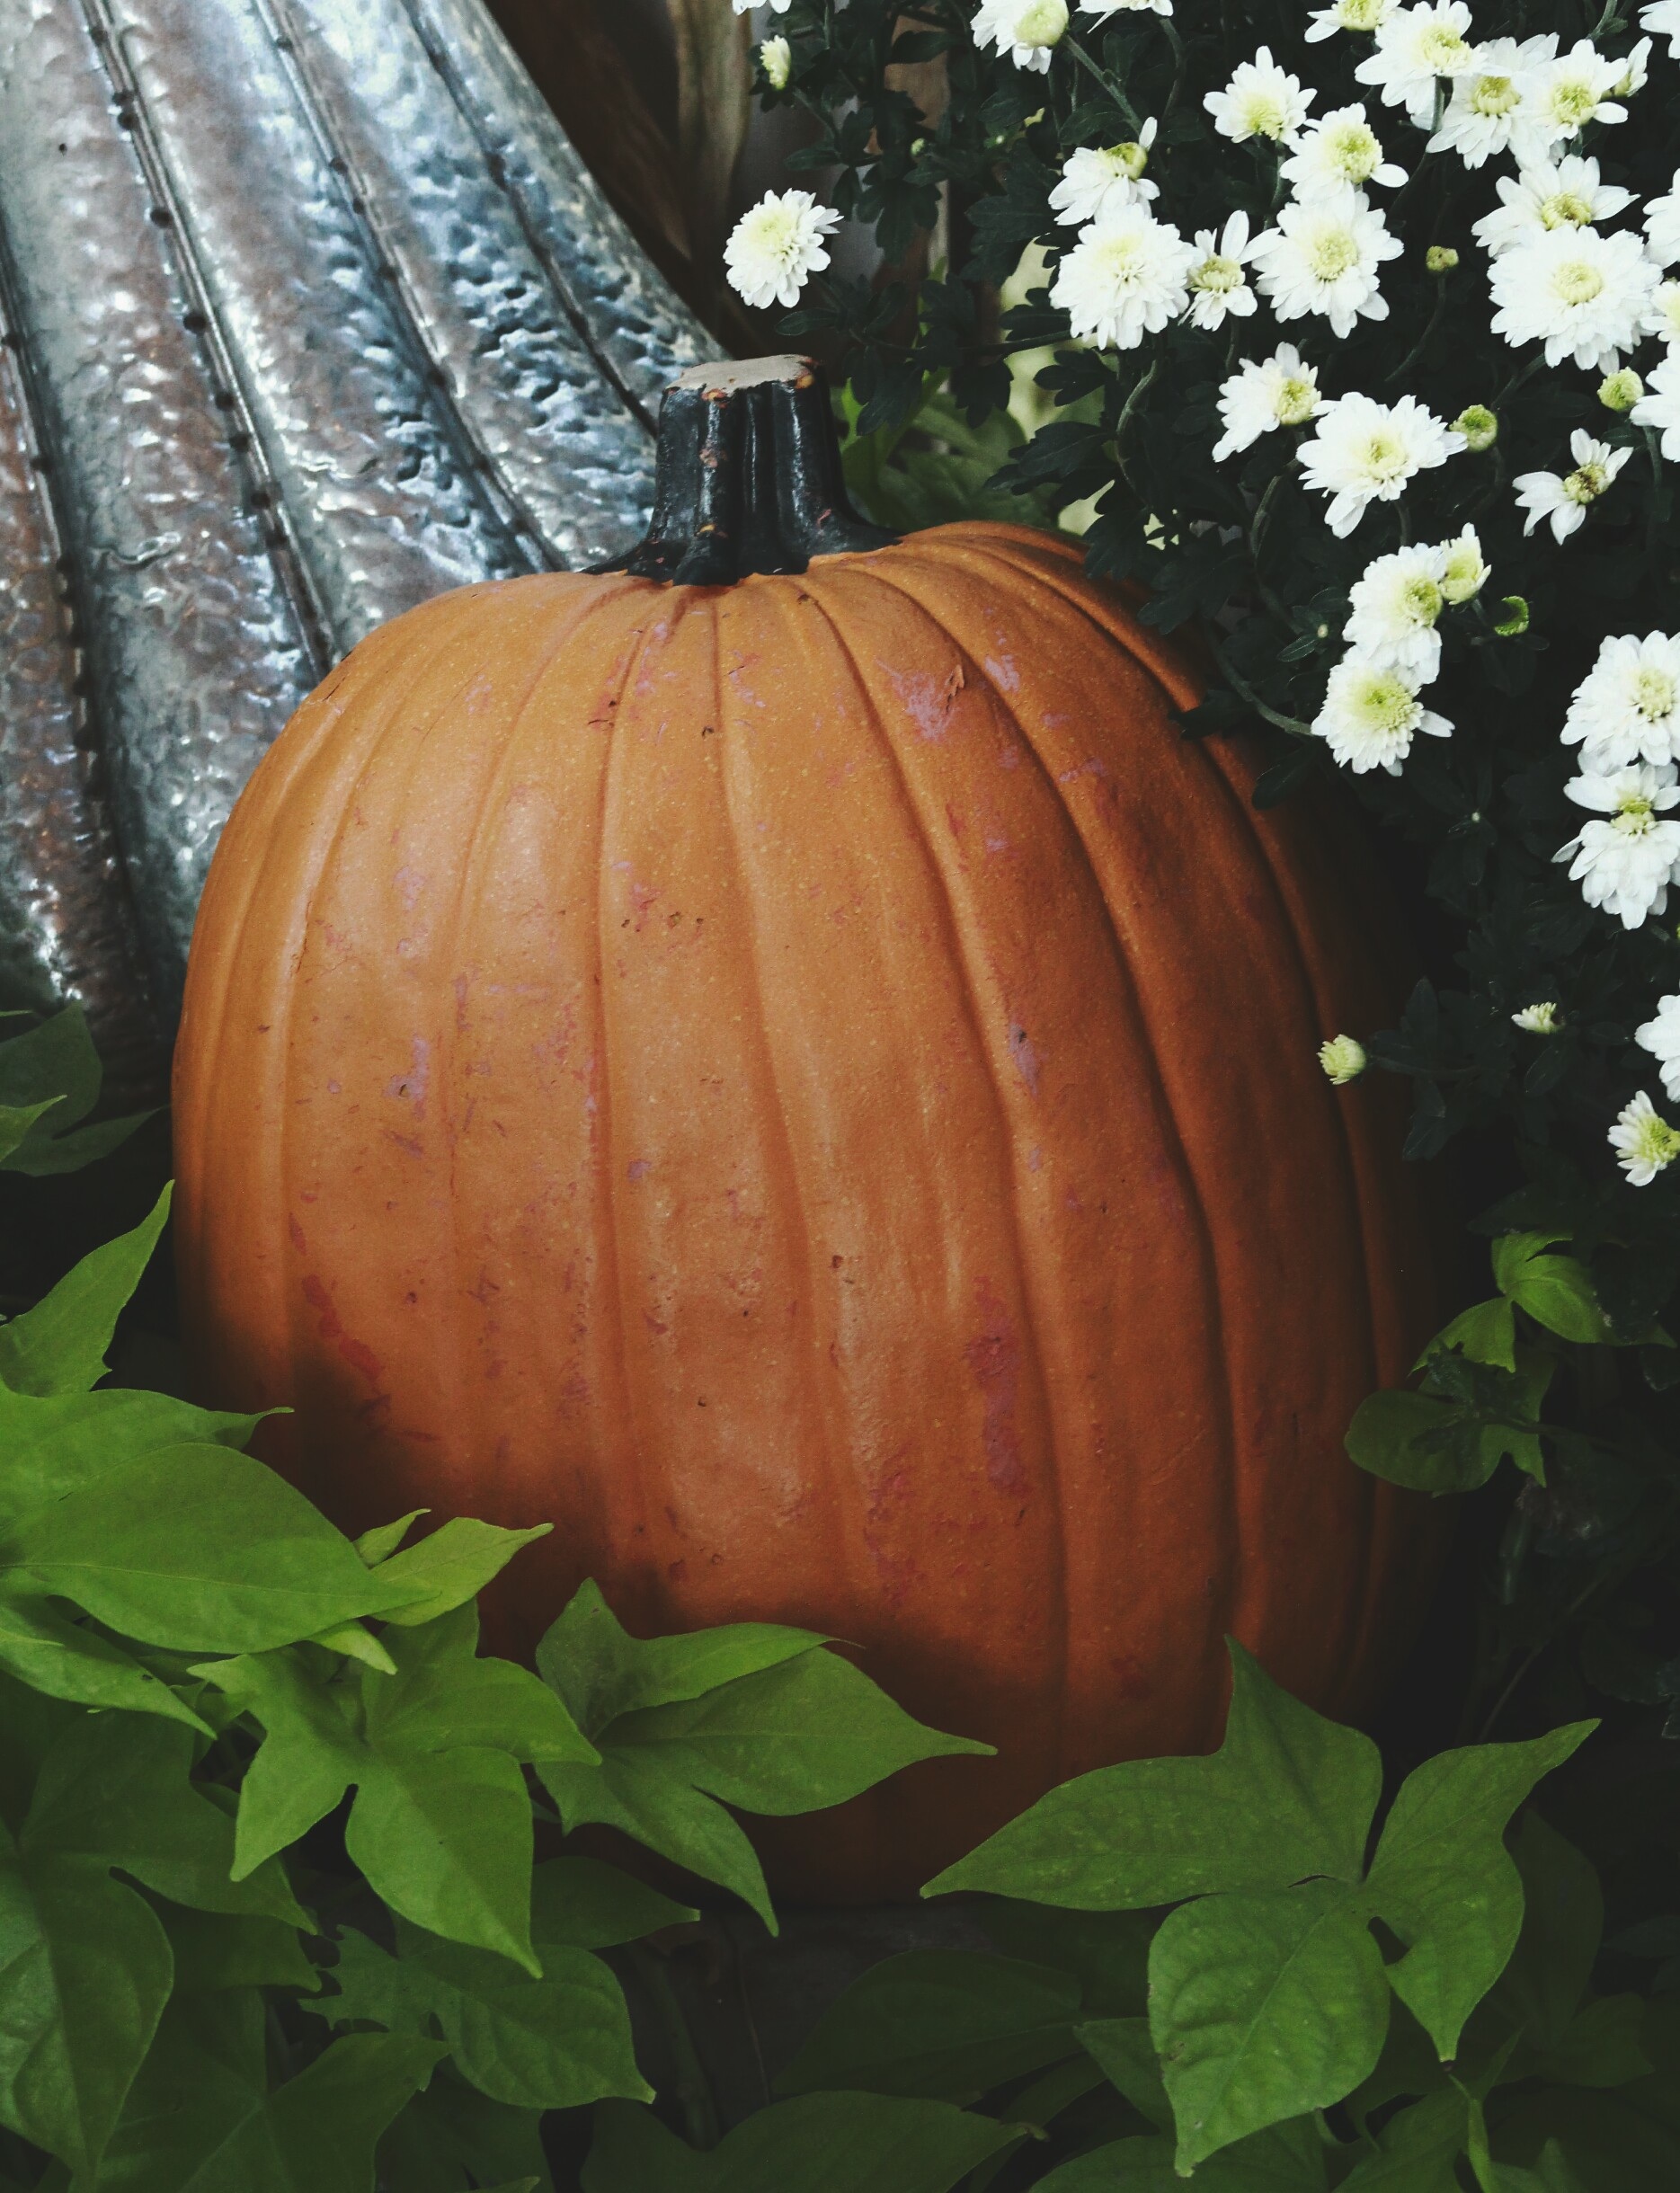
flower, produce, autumn, pumpkin, gourd, calabaza, carving, cucurbita, man made object, winter squash